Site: brandenburg
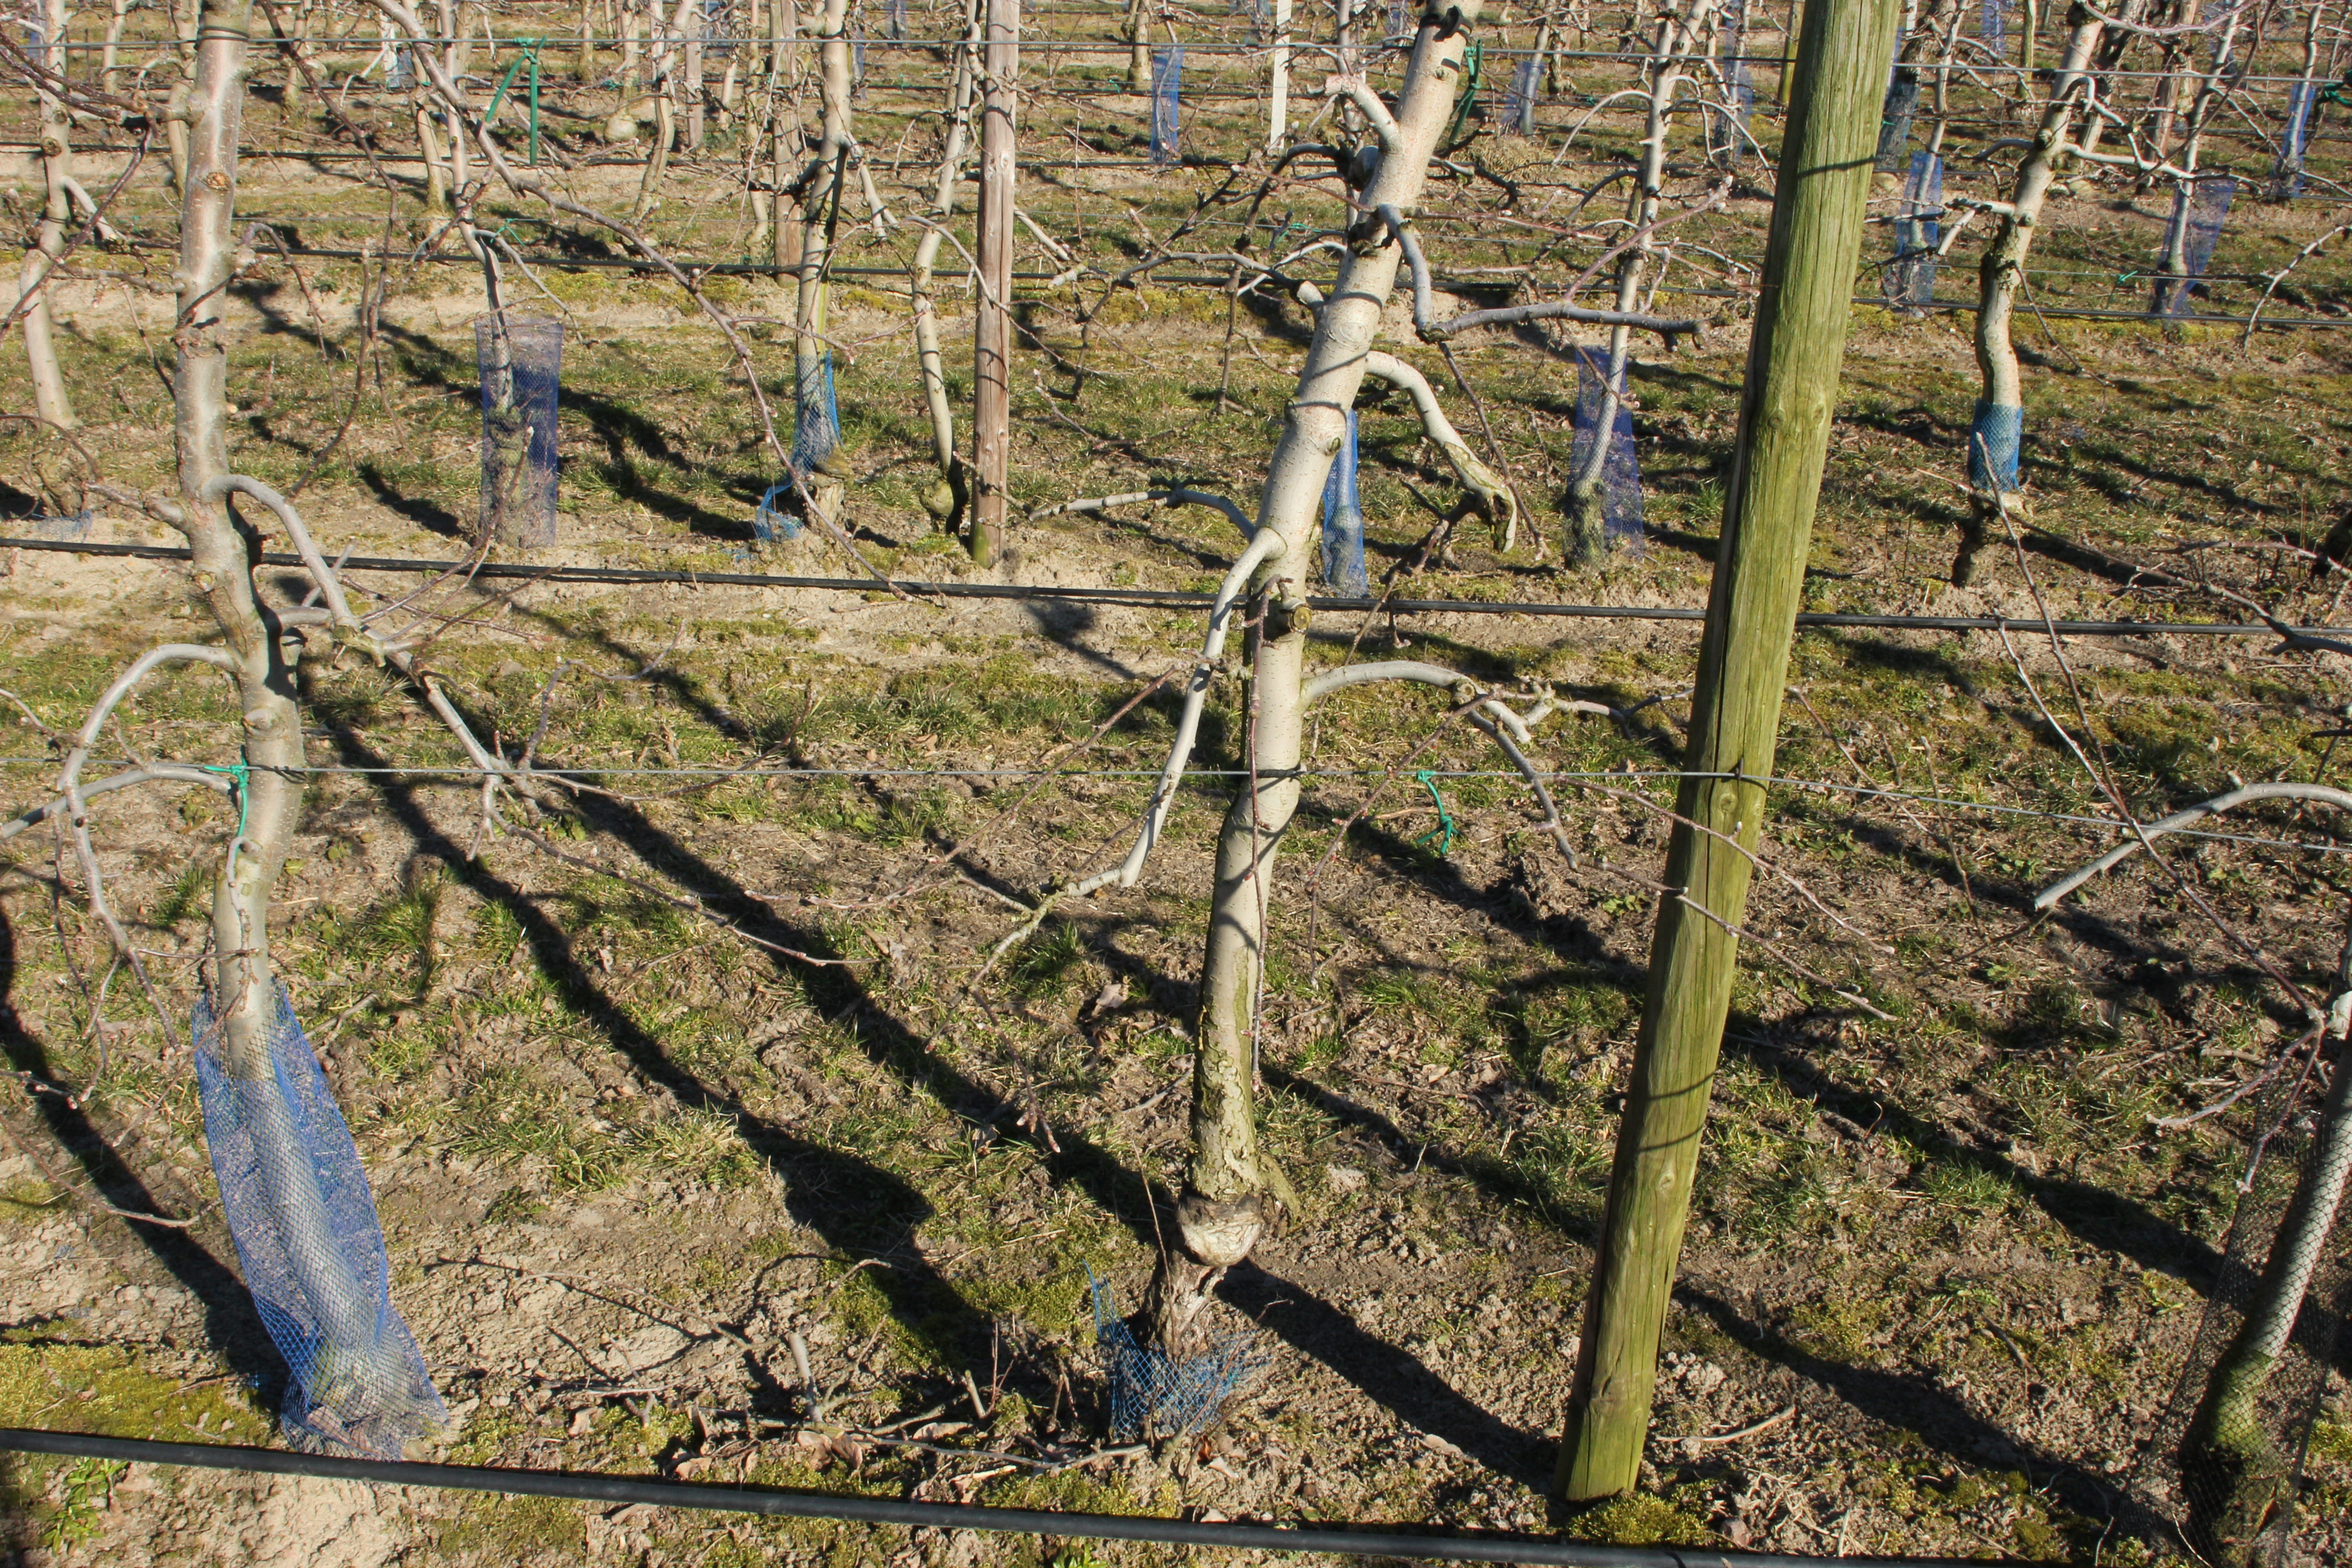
Growth stage (BBCH 03): Bud development